Ashok K. Mishra

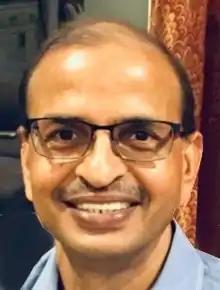

Ashok K. Mishra is the Kemper and Ethel Marley Foundation Chair, Morrison School of Agribusiness in the WP Carey School of Business, at the Arizona State University USA.